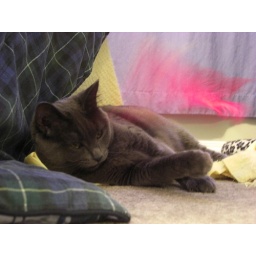
My black cat (Freya) and my grey cat ( Loki) playing with each other and some toys under their blanket.